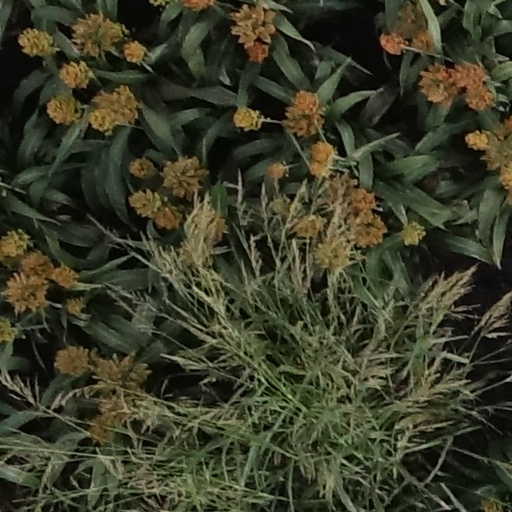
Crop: sorghum